Horse Artillery of the Imperial Guard

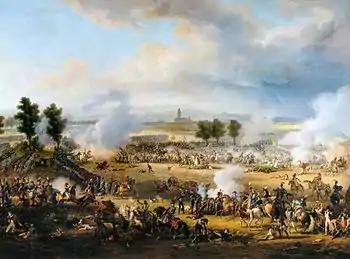
Battle of Marengo. Painting by Louis-François Lejeune.

After the coup d'état of 18 Brumaire, Bonaparte created the Garde des Consuls, which included a company of horse artillery. This company particularly distinguished itself at the battles of Montebello and Marengo. The horse artillerymen were increased to the size of a squadron after a second company was created on 25 August 1802, incorporating the last cannoneer-guides from the Army of the East.